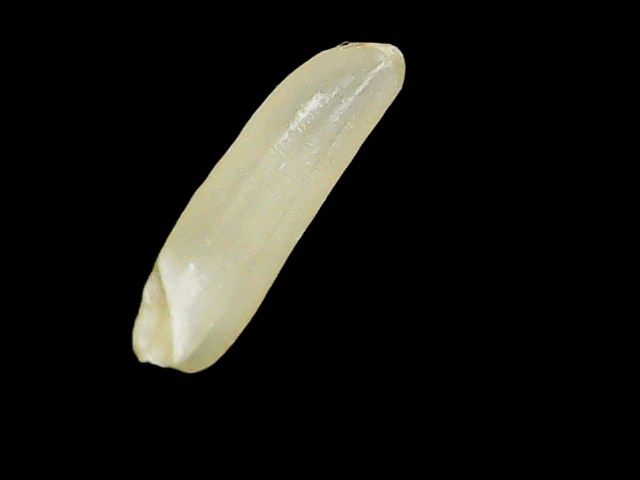
Rice variety: Binadhan25